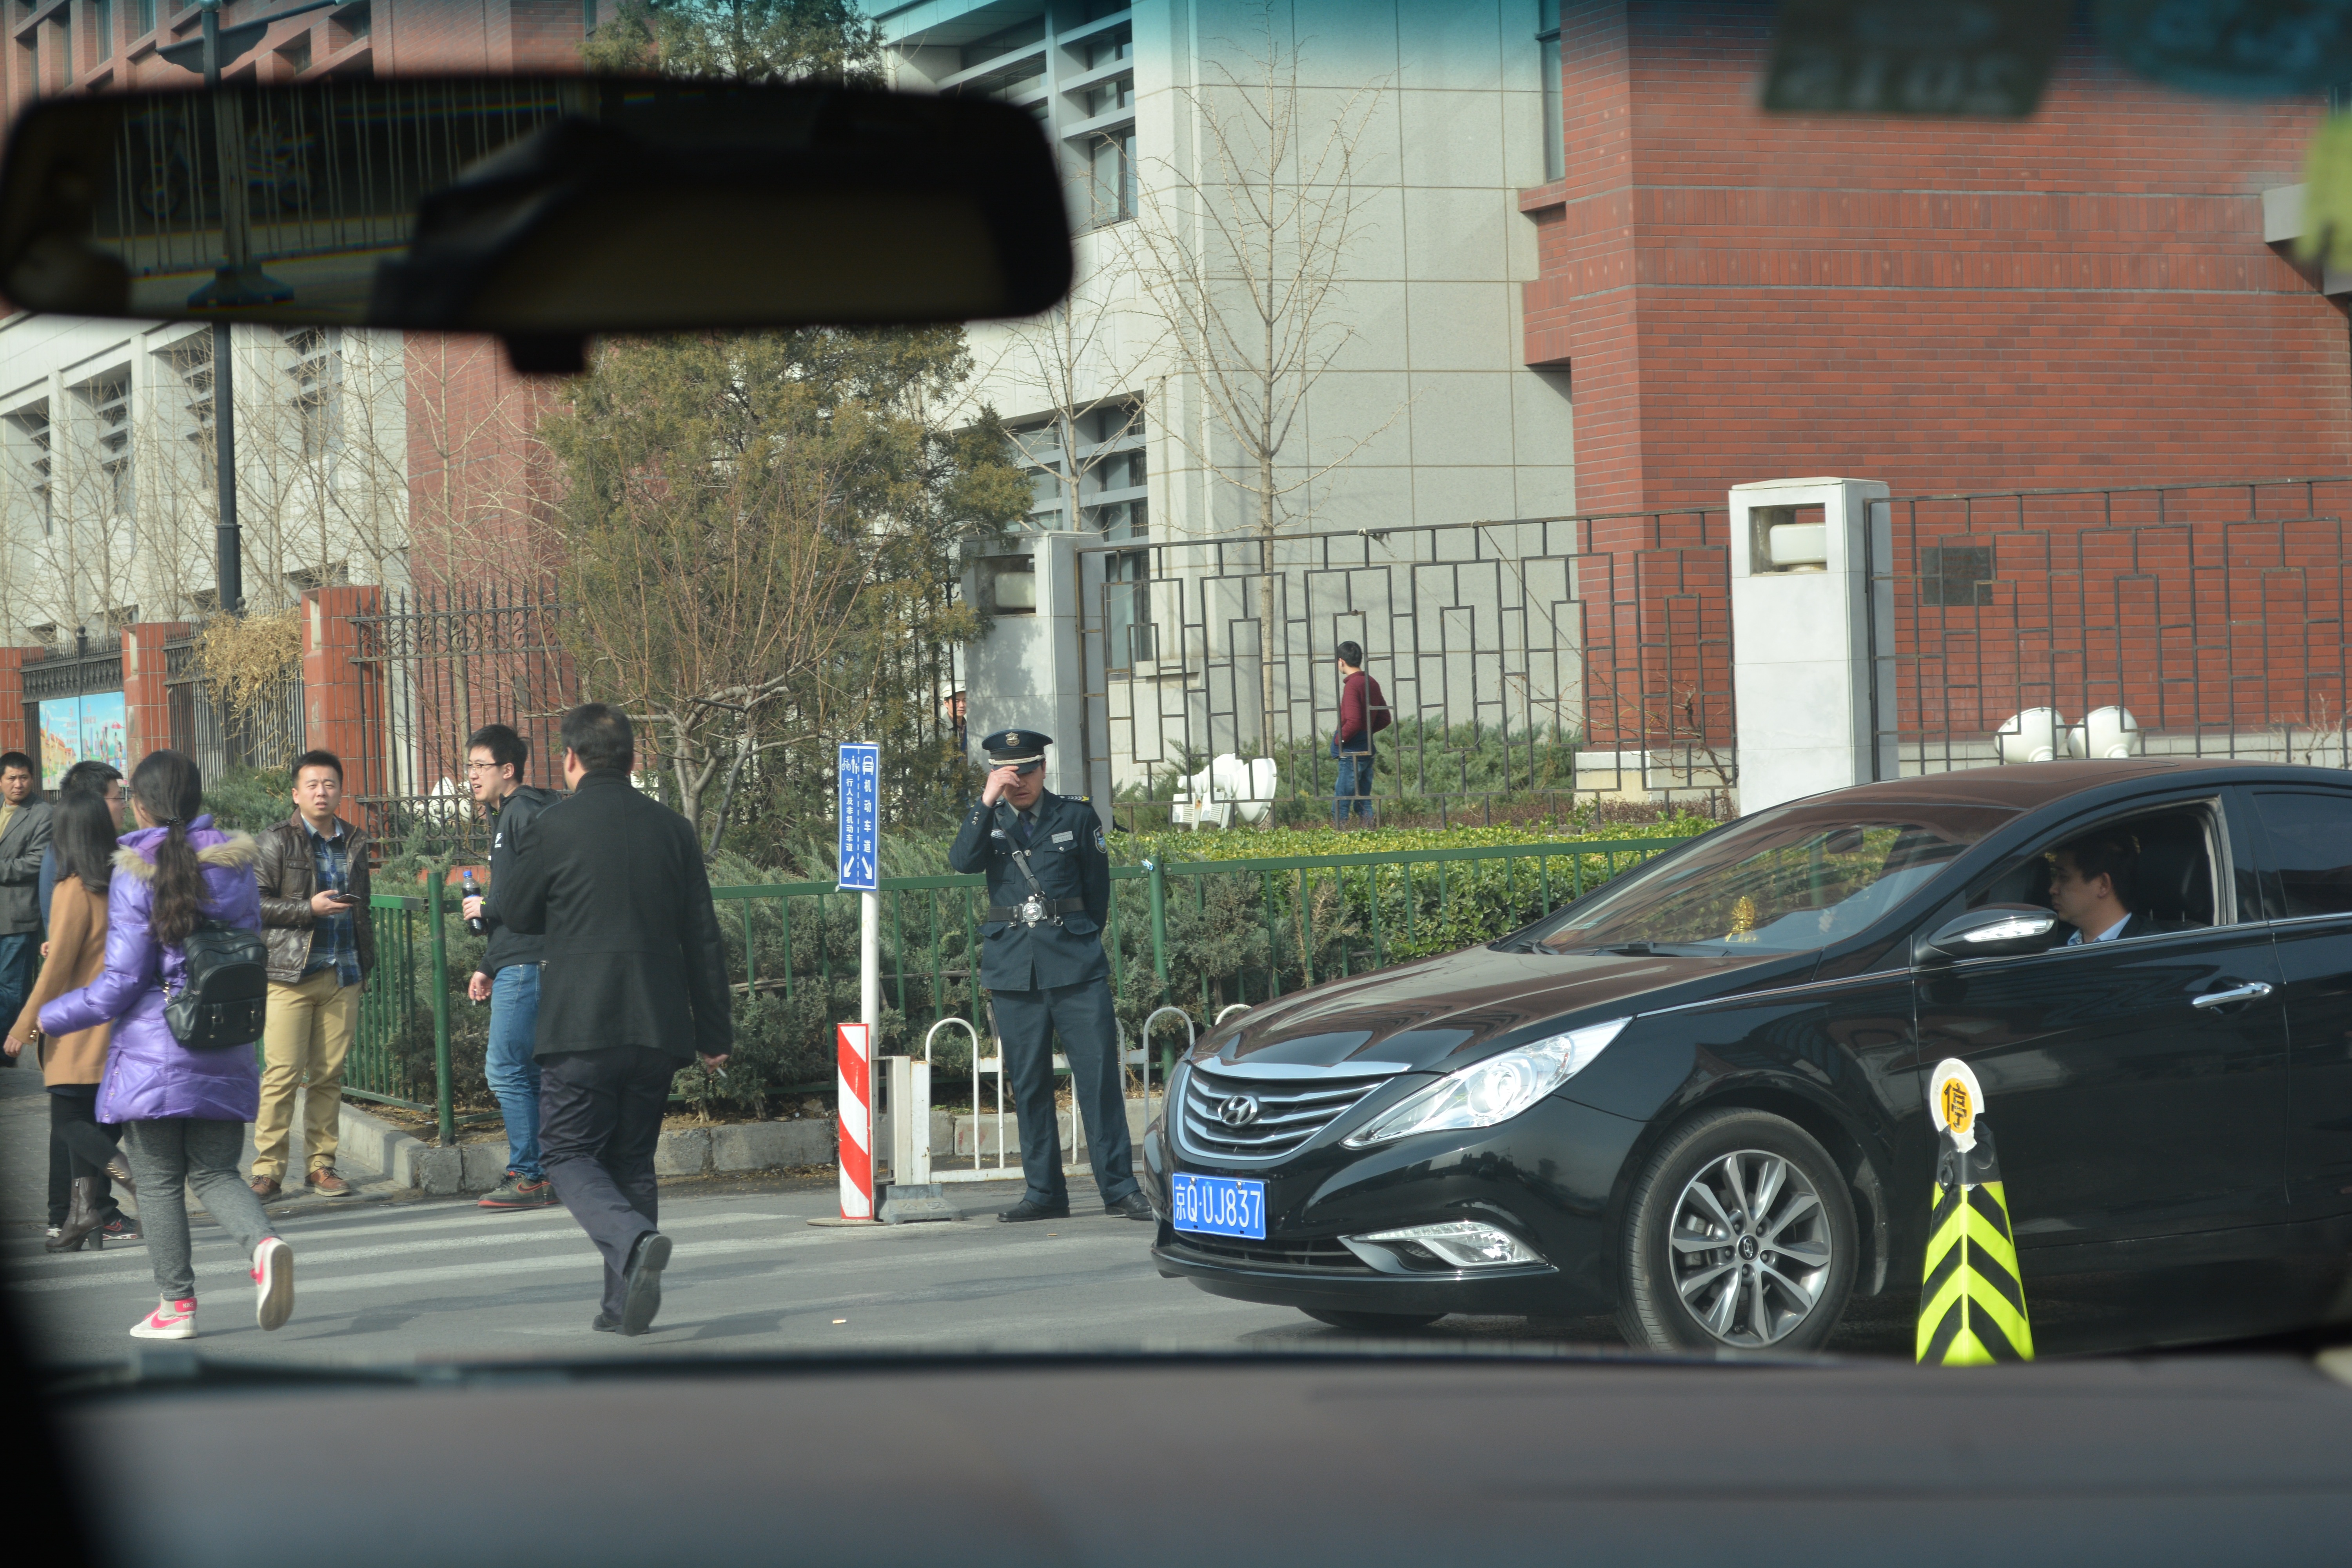
car, vehicle, land vehicle, automobile make, compact car, mid size car